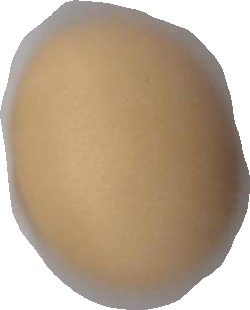
Variety: Dega